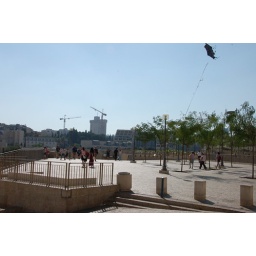
Boys flying a kite made out of a plastic bag in Jerusalem